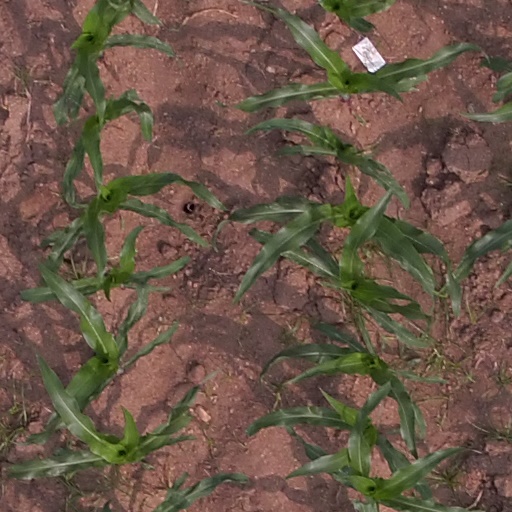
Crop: maize; corn